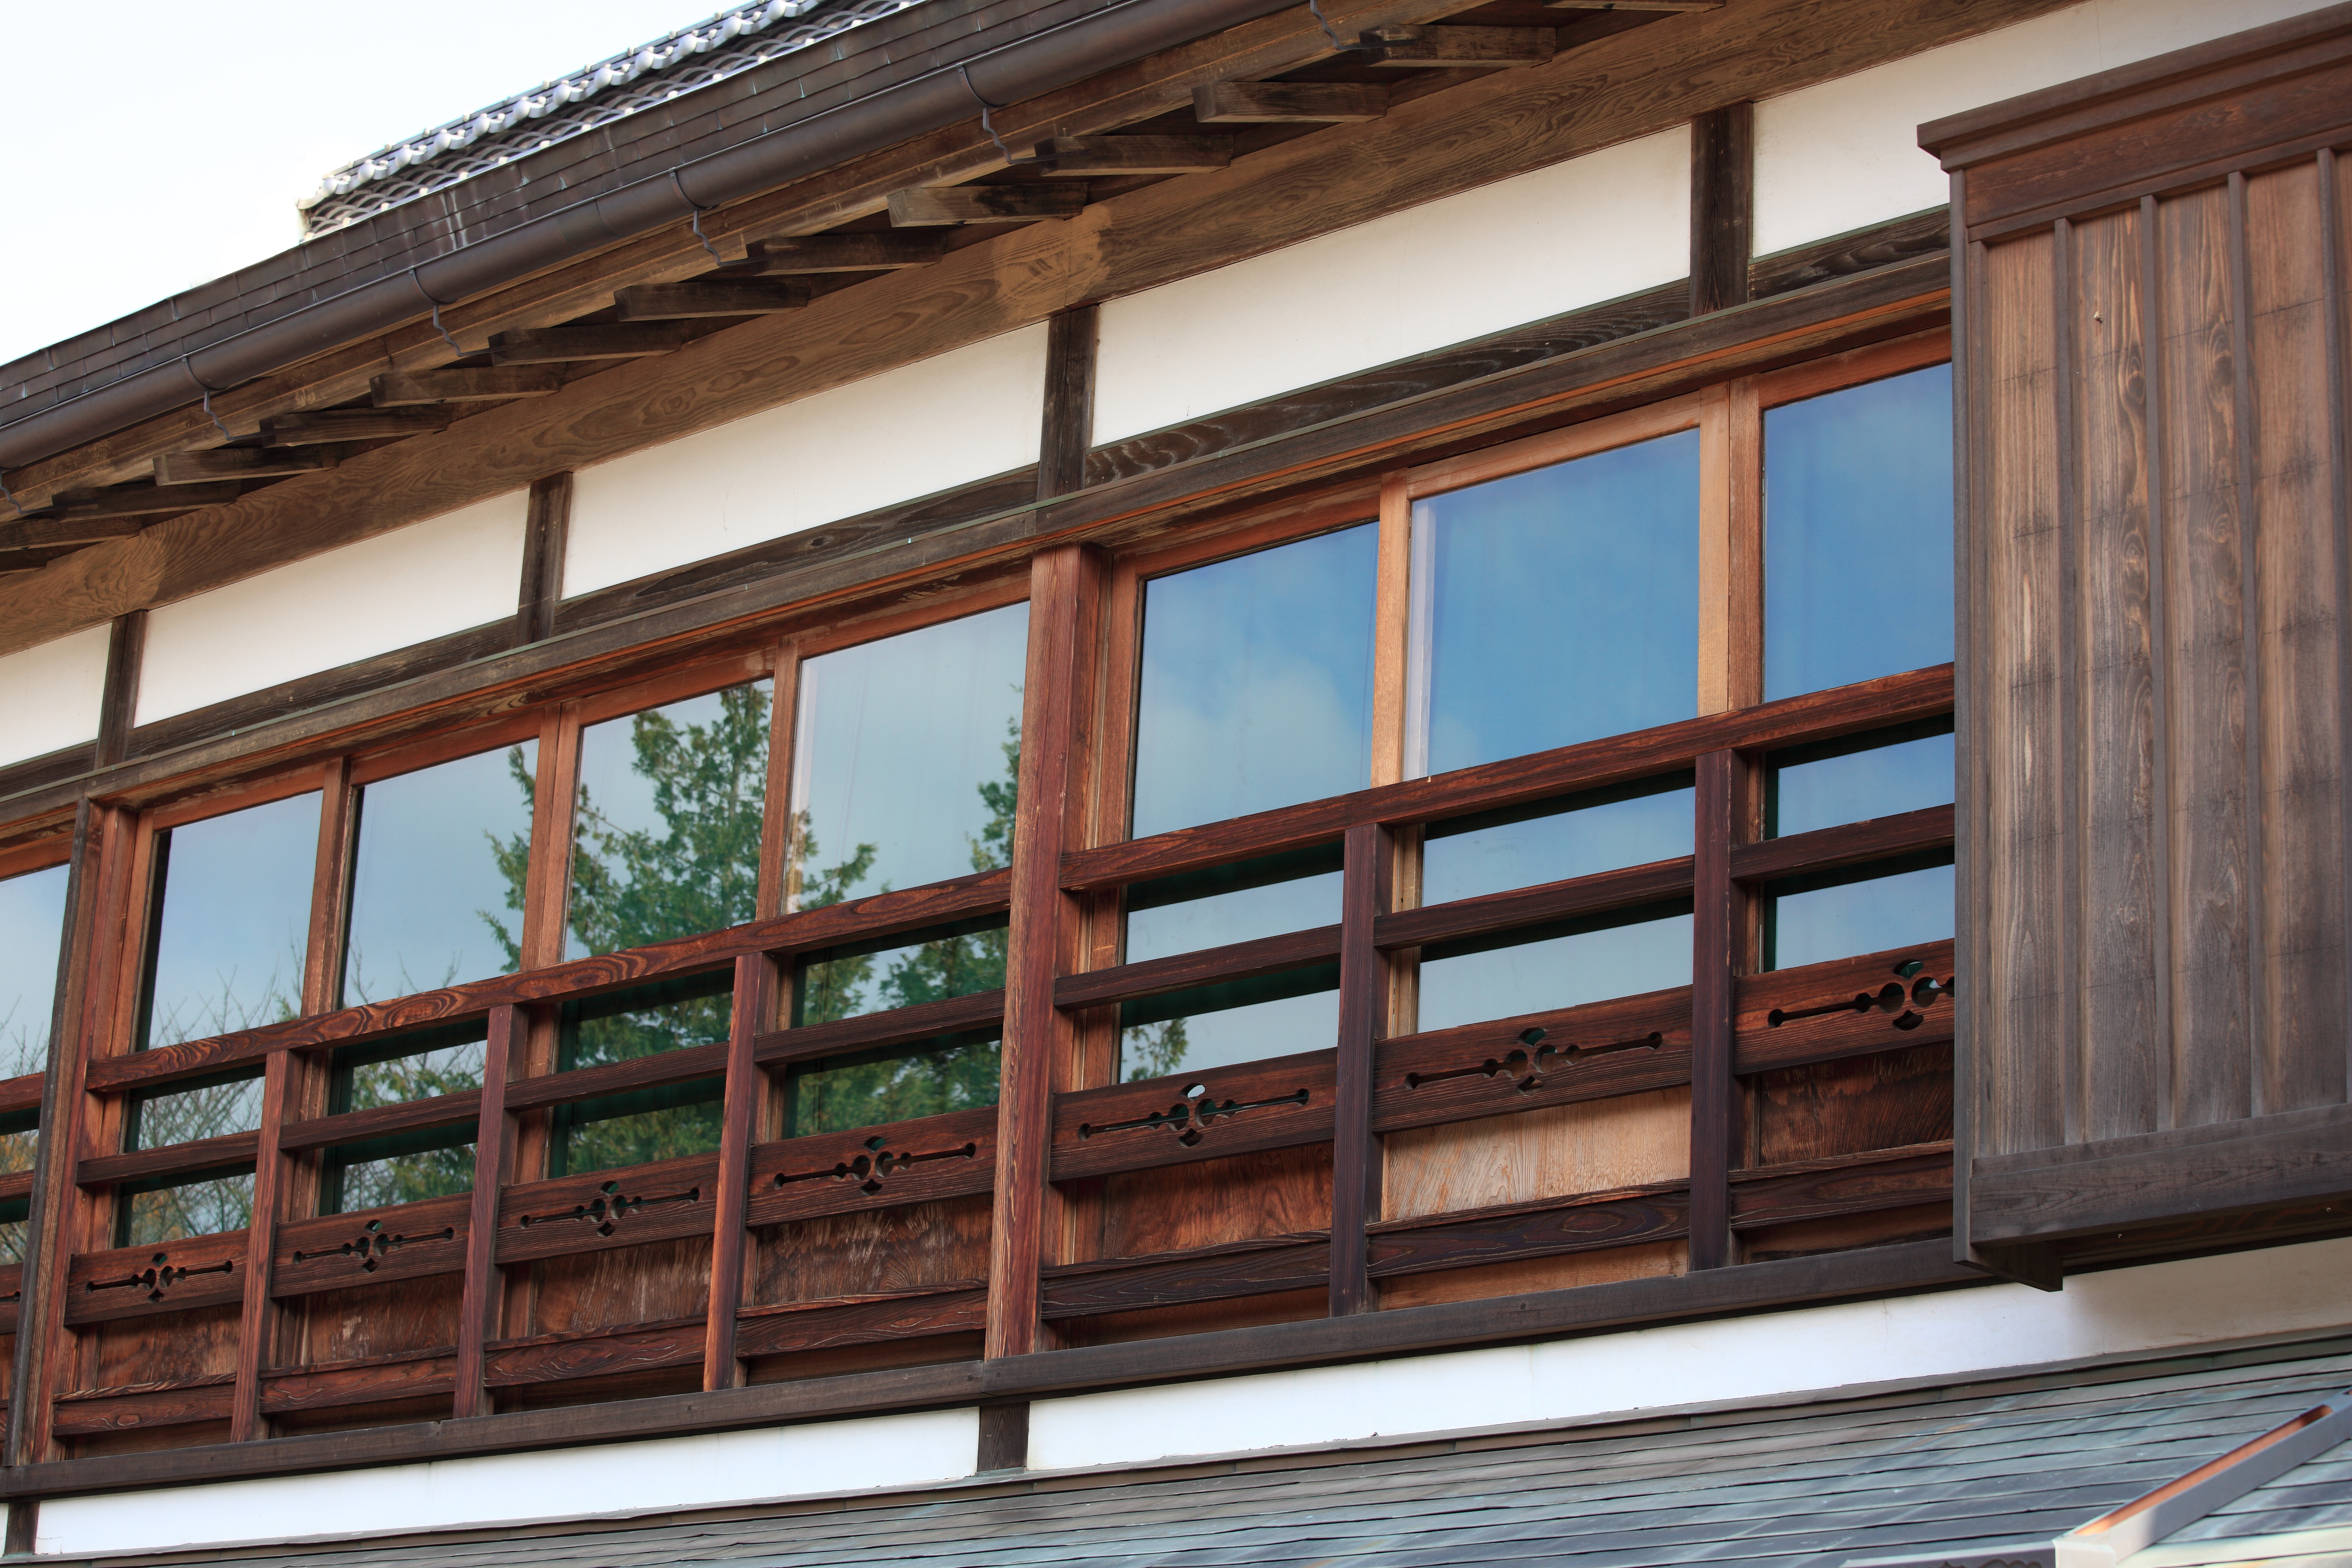
architecture, structure, wood, house, window, old, home, wall, shop, high, ancient, facade, residence, exterior, door, interior design, design, japanese, 5d, style, hires, markii, traditional, hi, res, resolution, window covering, outdoor structure